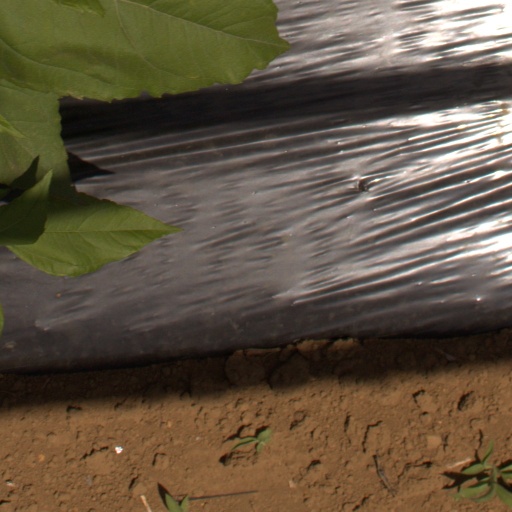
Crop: Jerusalem artichoke